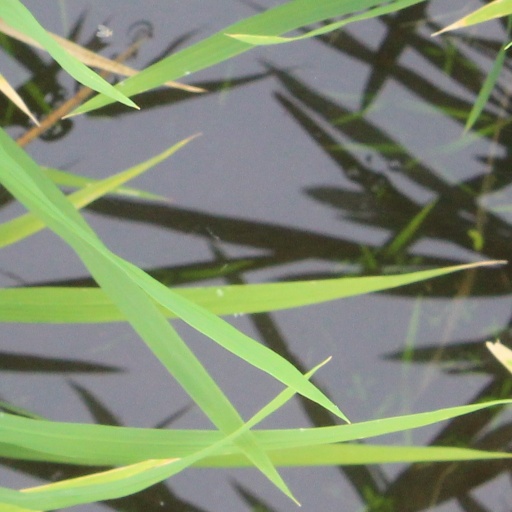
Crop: rice